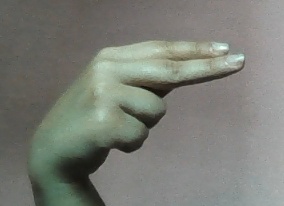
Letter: ain